Sayed Makhdoom Raheen

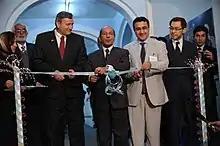
Raheen with Ambassador Karl W. Eikenberry and Waheedullah Shahrani at the Kabul Museum in March 2011.

He was born in 1946 in the Afghan capital of Kabul. He graduated from Habibia High School between the mid-1950s to the early-1960s. During the Soviet–Afghan War form 1979-1989 and communist government of Kabul, he was head of Radio Kabul-e-Azad (Free Kabul). Until March 2015 he was the Afghan Minister of Information and Culture. He previously served Afghanistan's ambassador in India prior to holding the office of Minister of Information and Culture for second time.